Nanaia Mahuta

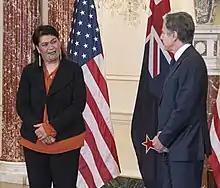
Mahuta meets with US Secretary of State Antony Blinken in 2021

Mahuta served as a cabinet minister in the Sixth Labour Government. In the government's first term, from 2017 to 2020, she held the portfolios for Local Government and Maori Development and also served as associate minister for the trade and export growth, the environment and housing portfolios.